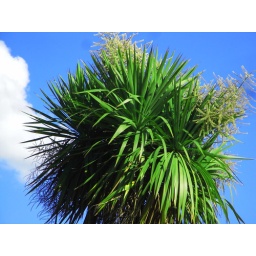
In another traffic jam and saw this in someones garden. Looks more like a tropical beach than a road side.